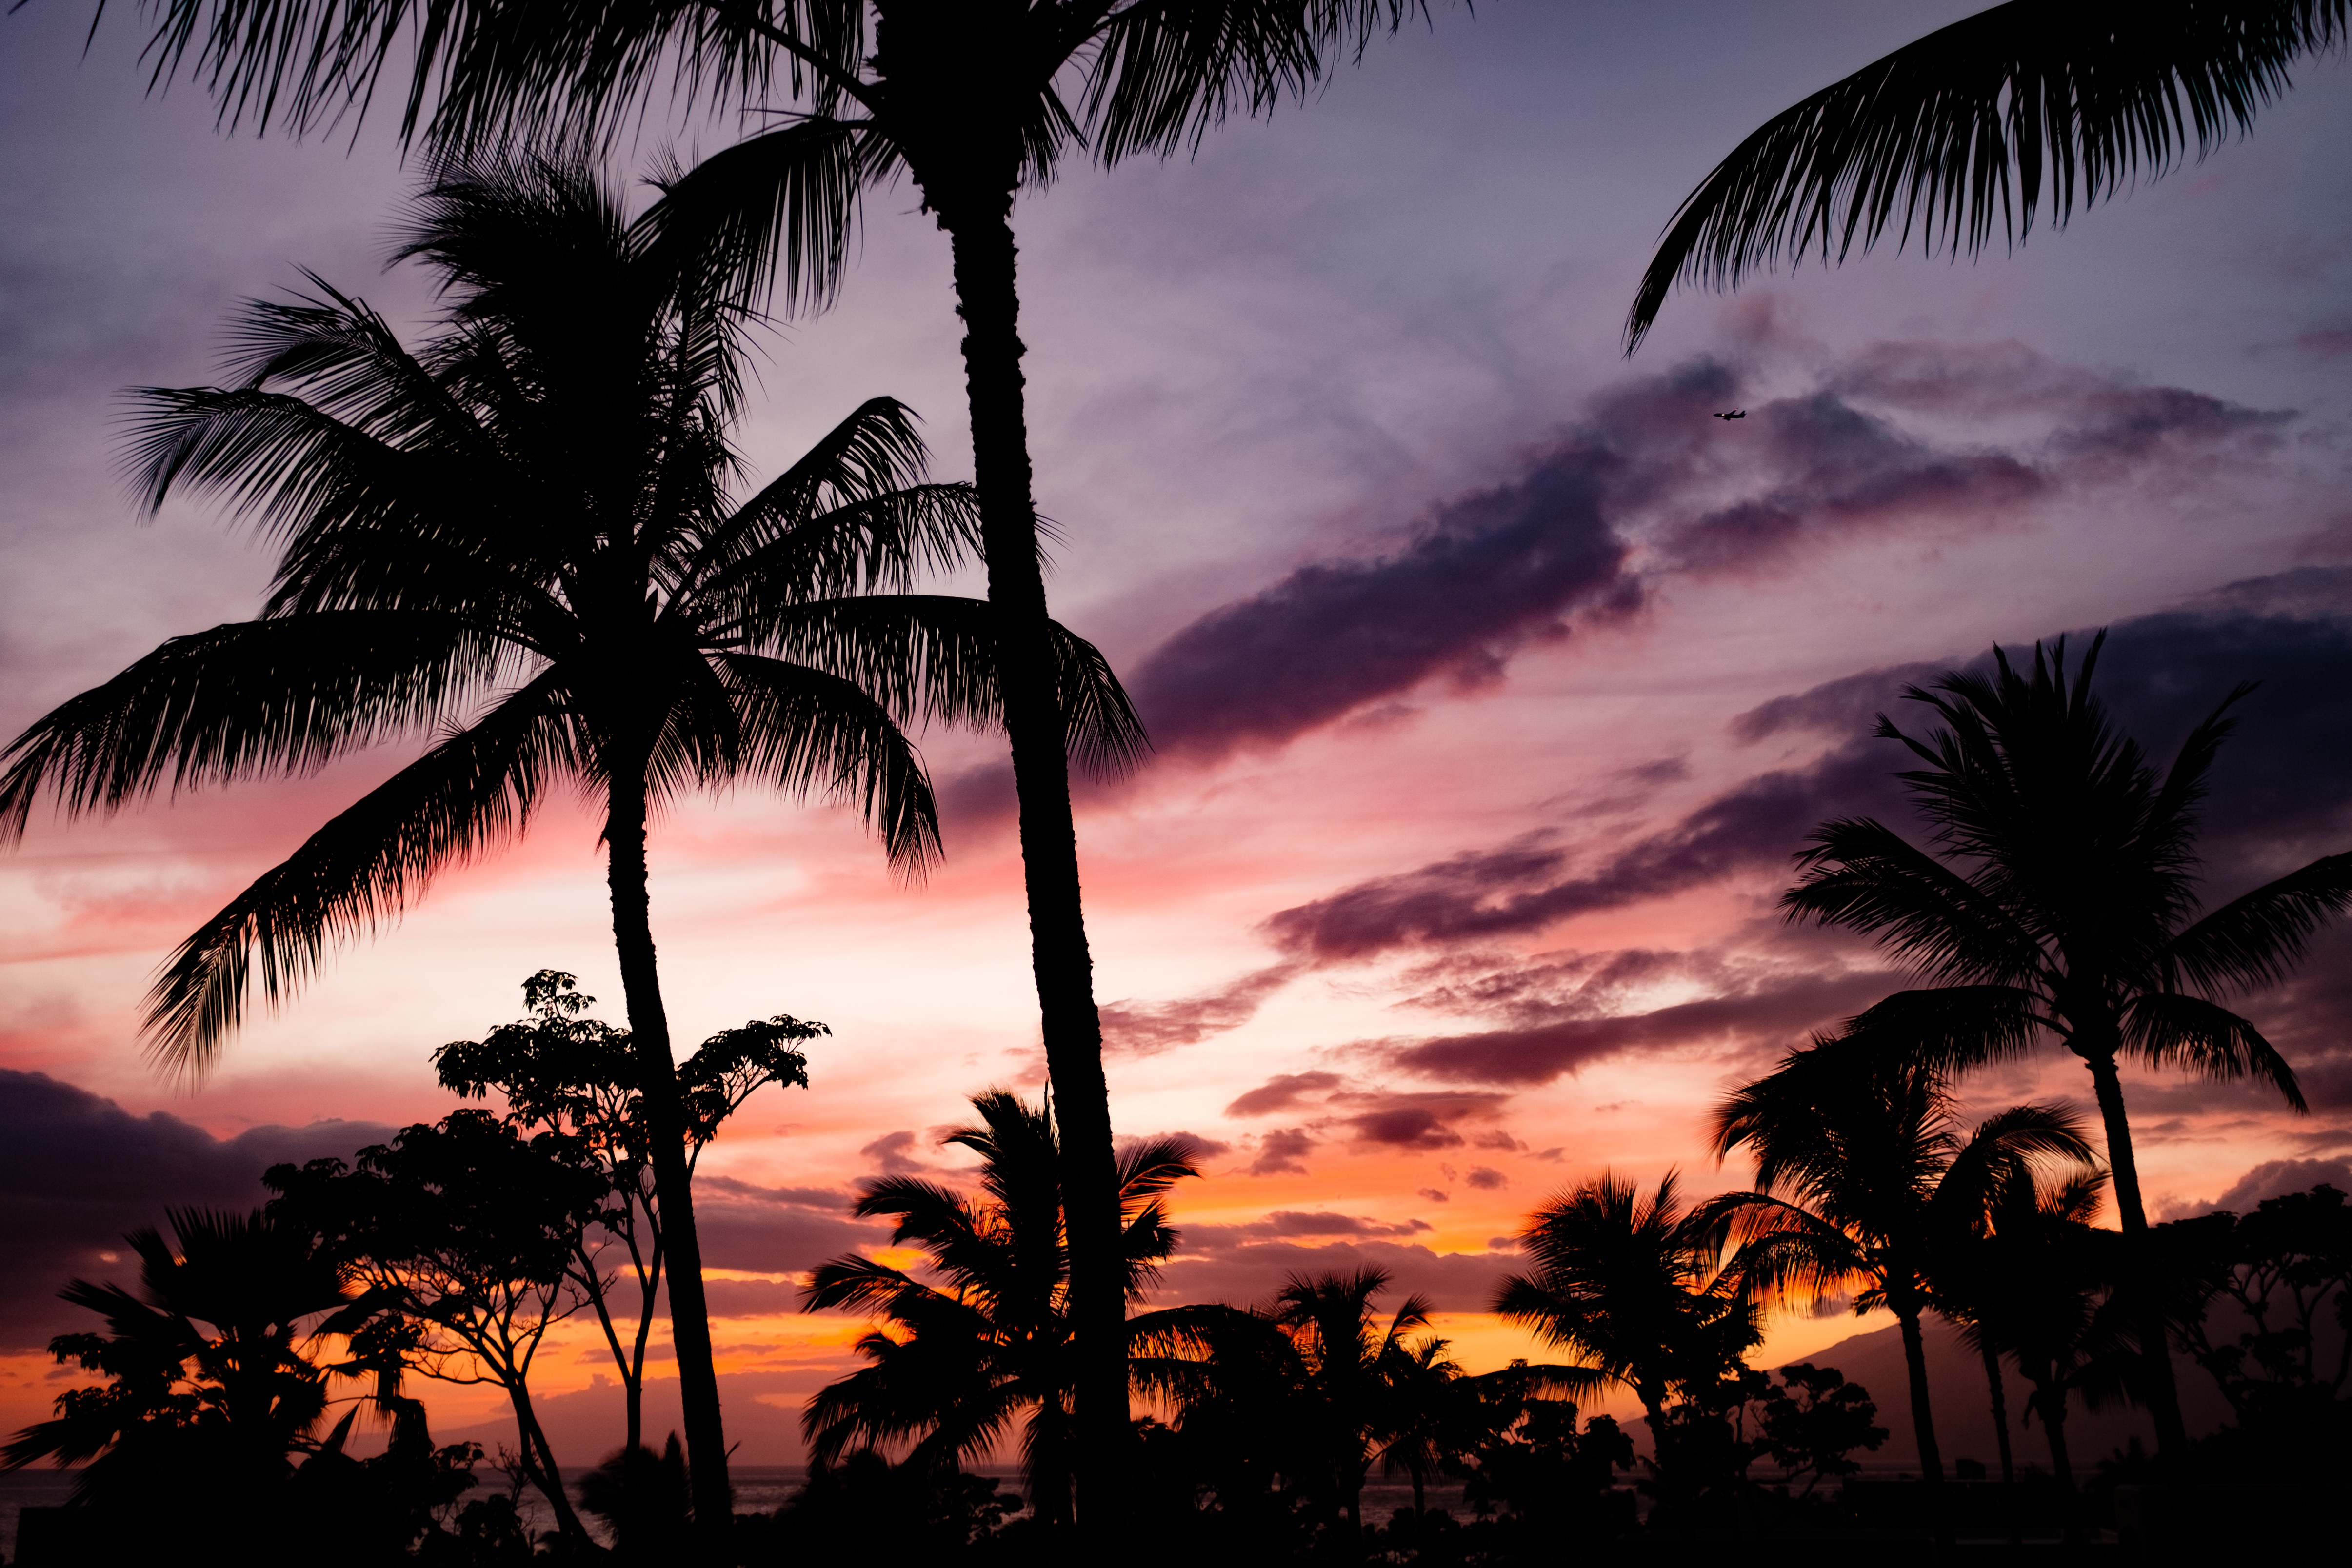
tree, plant, sky, sunrise, sunset, sunlight, morning, flower, dawn, dusk, evening, savanna, tropics, woody plant, arecales, palm family